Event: Nepal Earthquake
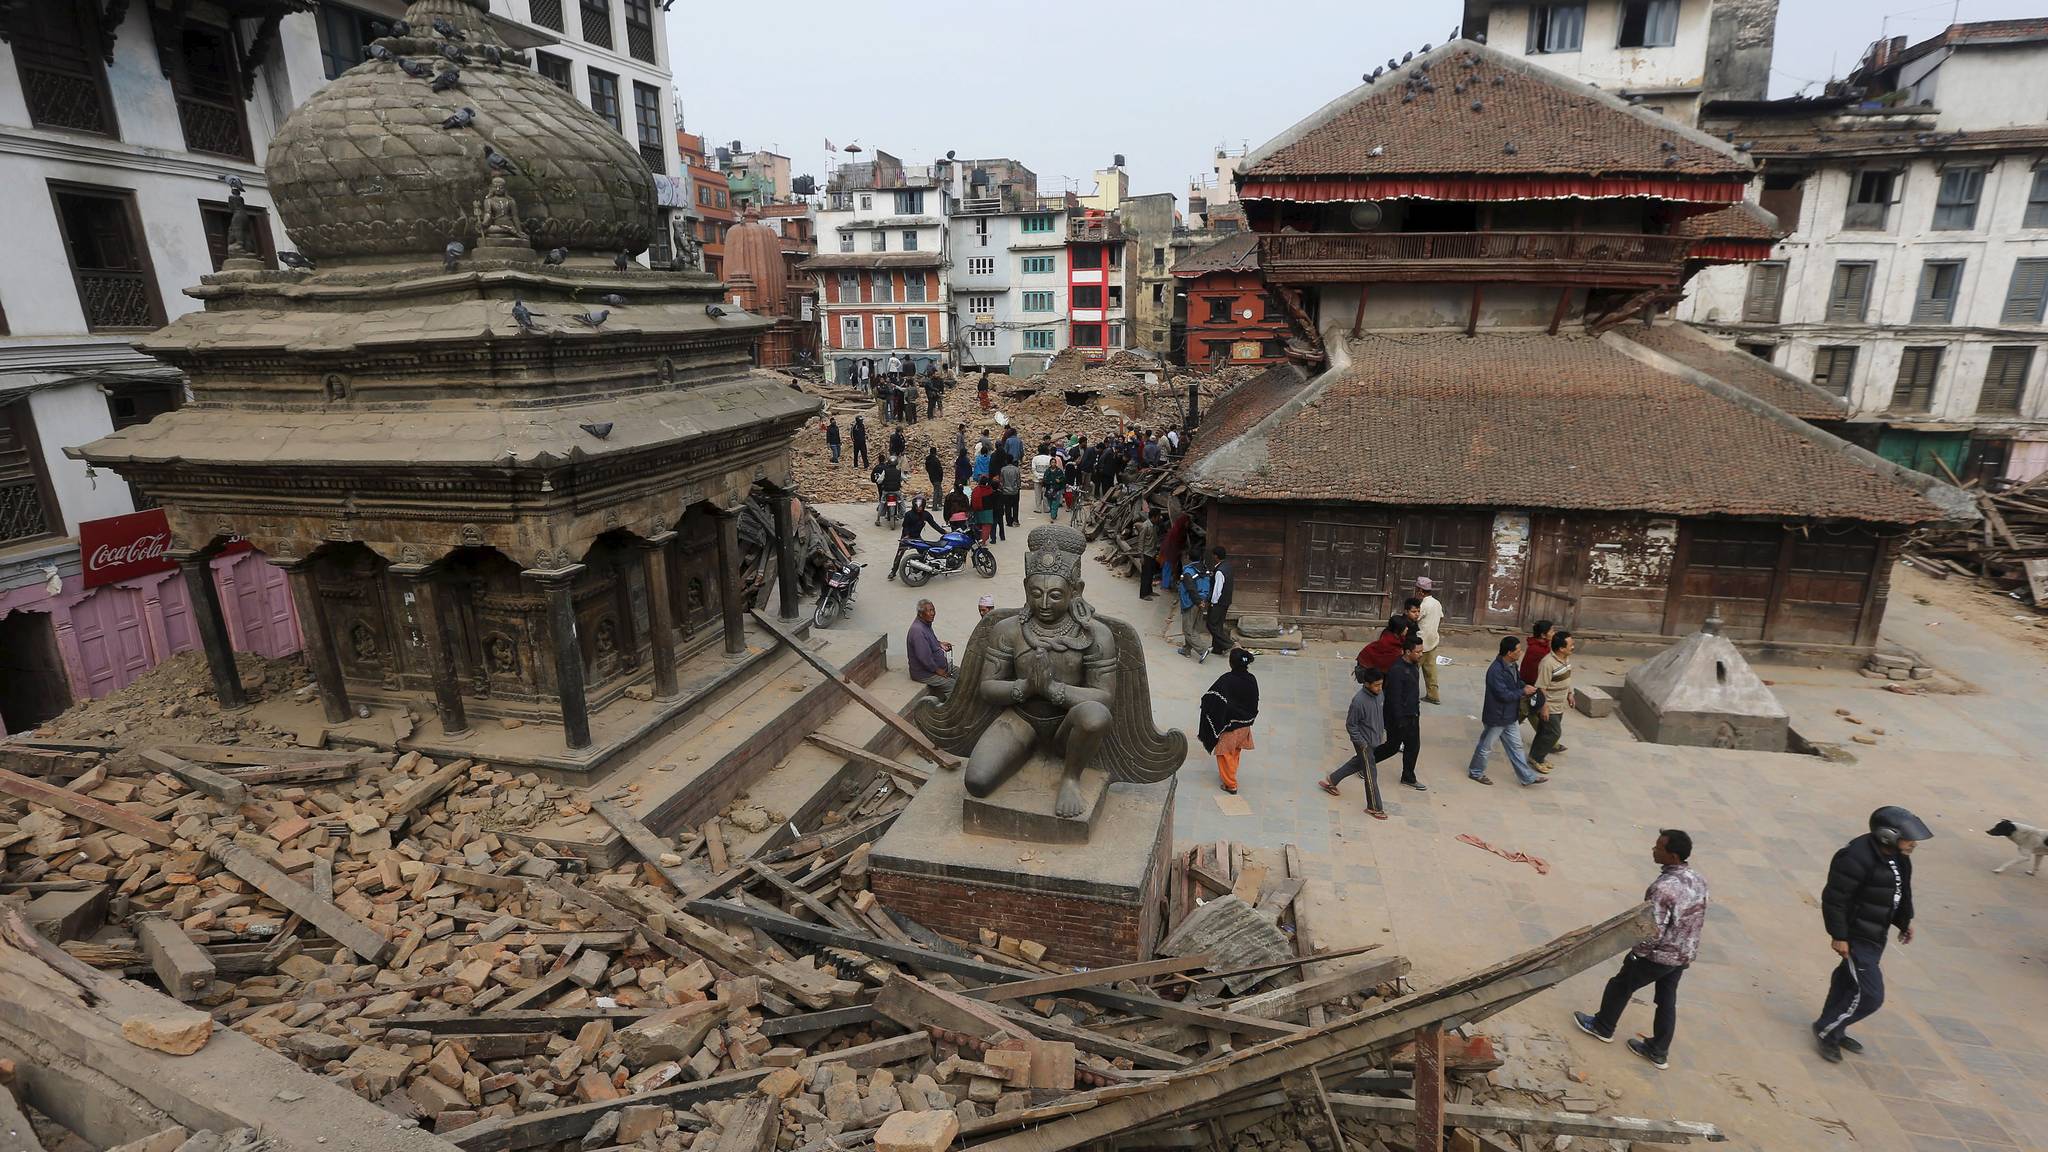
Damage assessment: damage